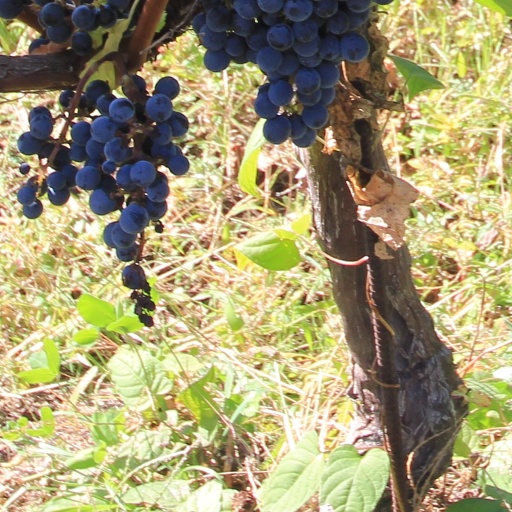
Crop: grape